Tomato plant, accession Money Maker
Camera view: tilt-top (135 deg); turntable rotation: 30 degrees
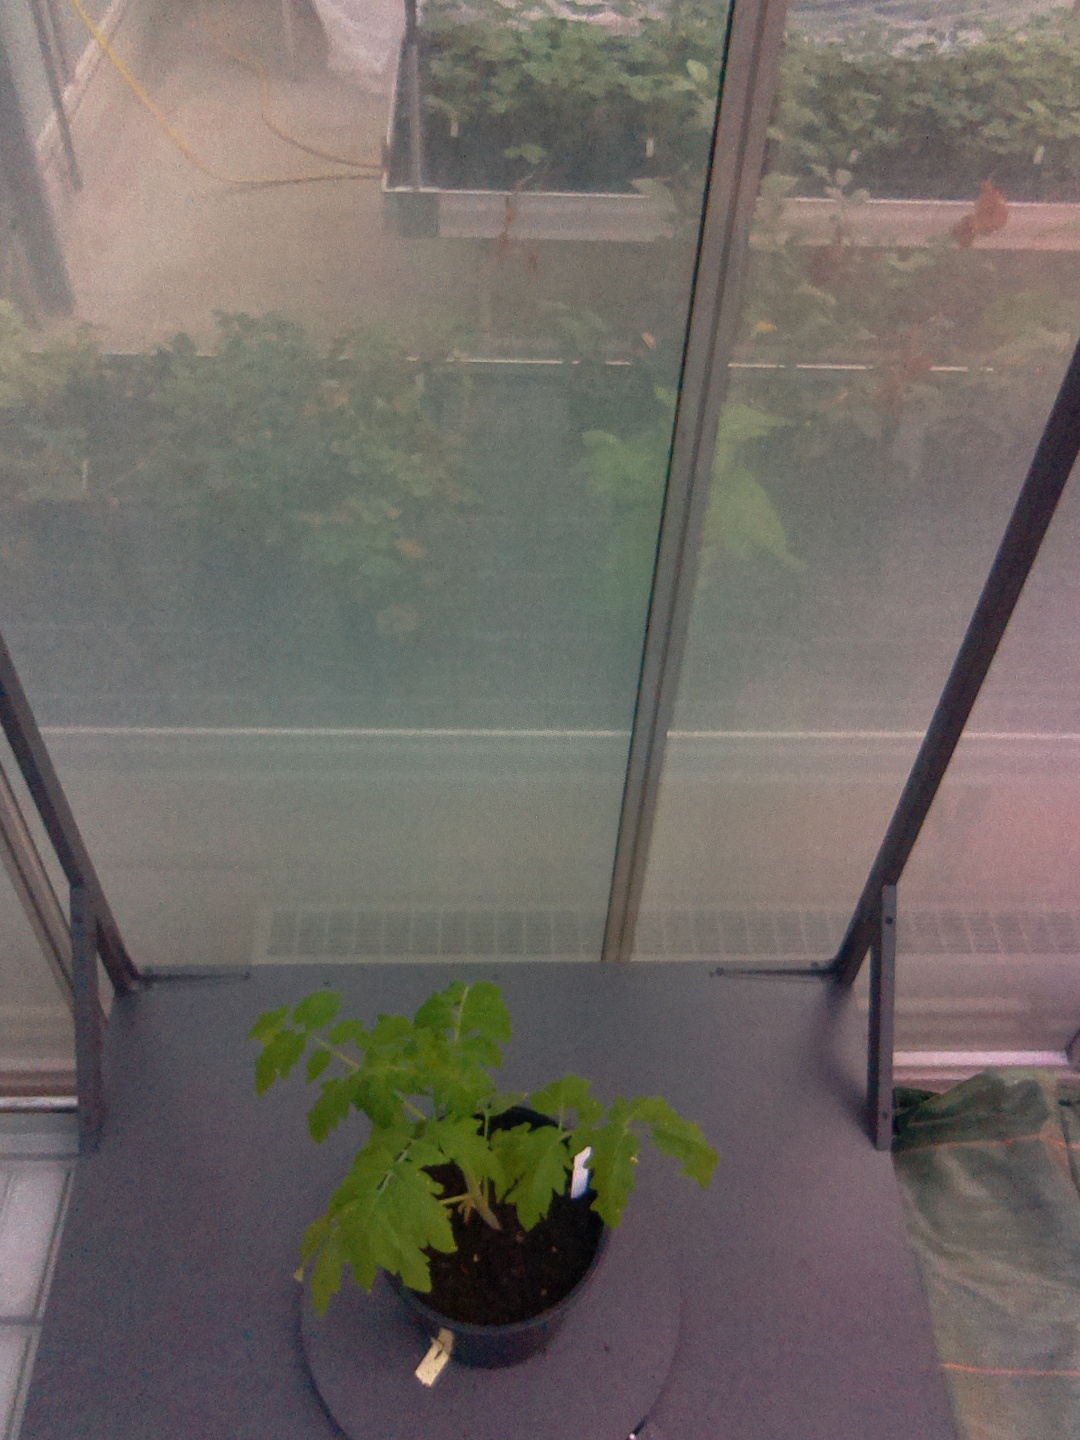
BBCH growth stage 13: 6 of true leaves visible